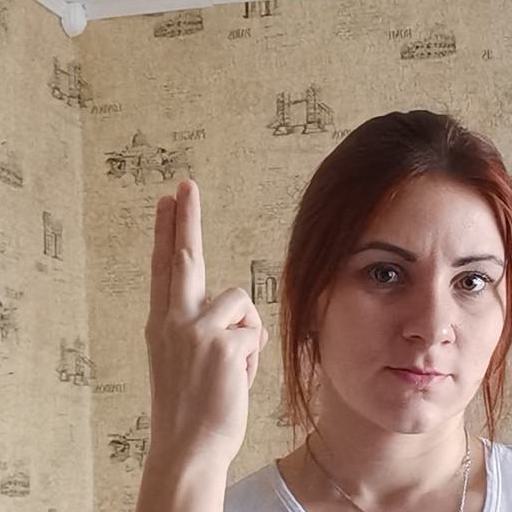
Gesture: two_up_inverted